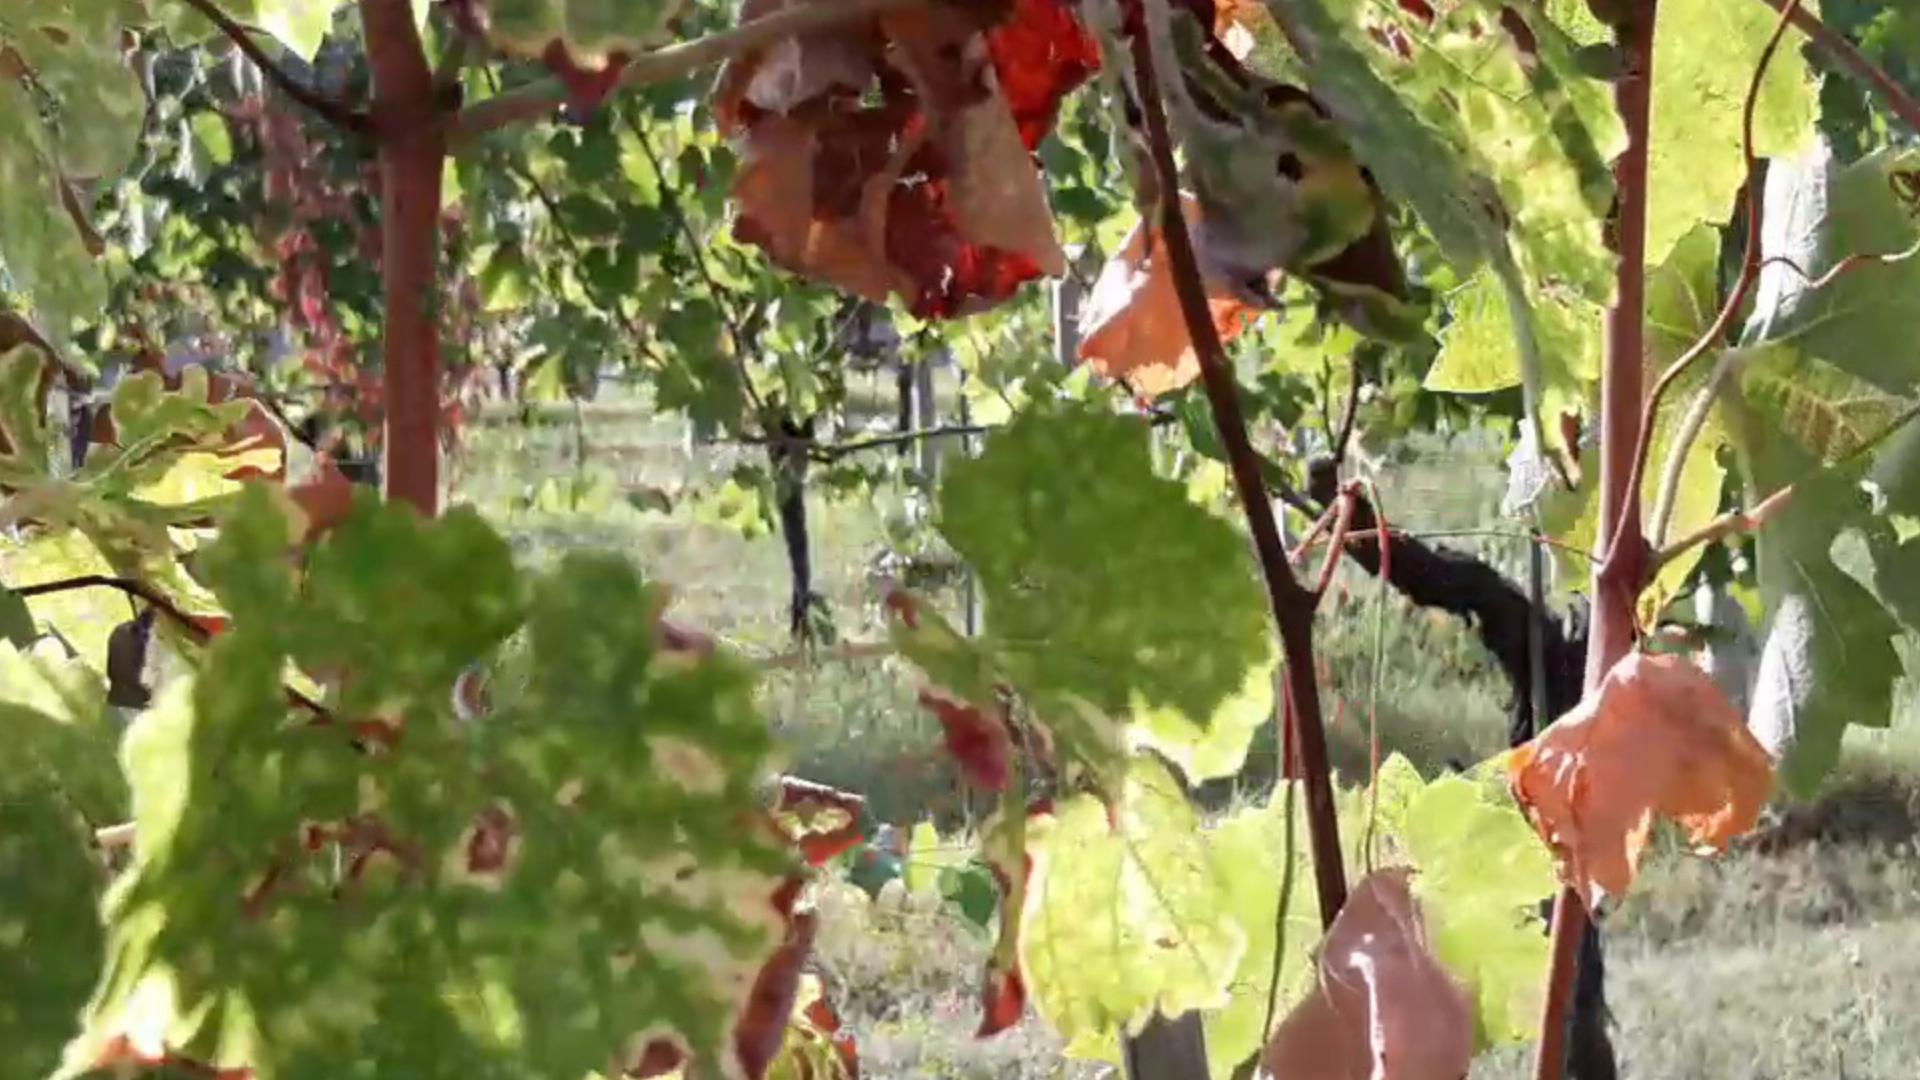
Label: esca